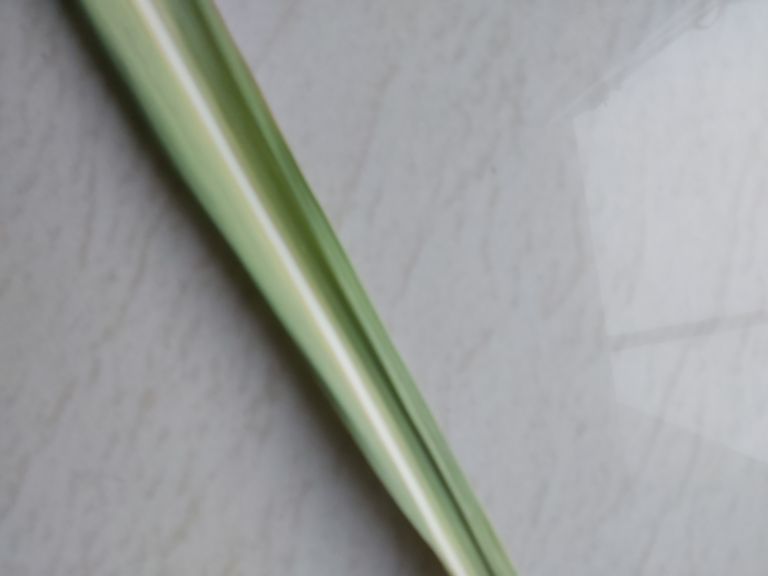
Label: Yellow Leaf